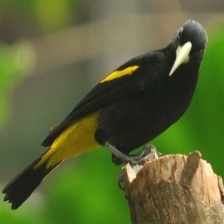
Species: YELLOW CACIQUE
Scientific name: CACICUS CELA